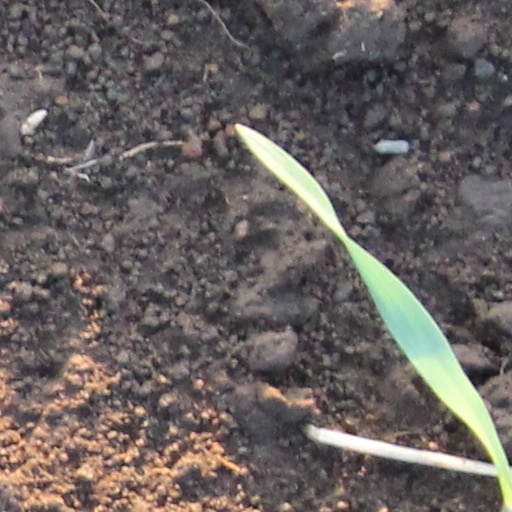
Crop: wheat